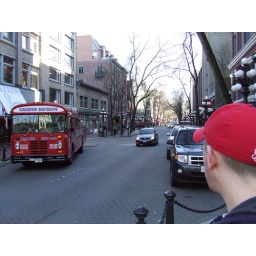
Gastown (Jerremy in the red ball cap).